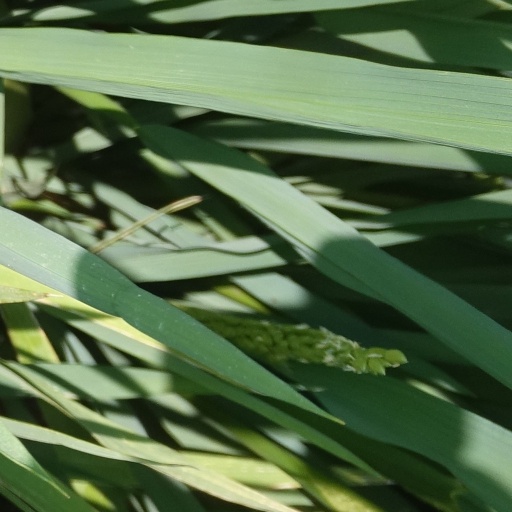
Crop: rice